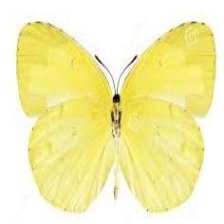
Species: SLEEPY ORANGE
Butterfly family (ImageNet category): sulphur_butterfly